Yves de La Brière

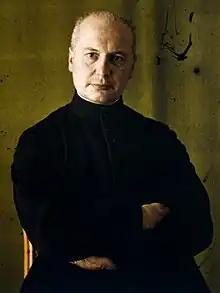
1925 Autochrome by Georges Chevalier

Yves de La Brière (30 January 1877 – 25 February 1941) was an influential French Jesuit theologian and author. He was a monarchist and supported the League of Nations.